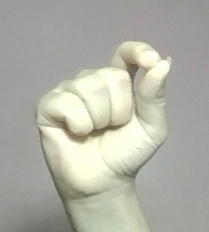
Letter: fa